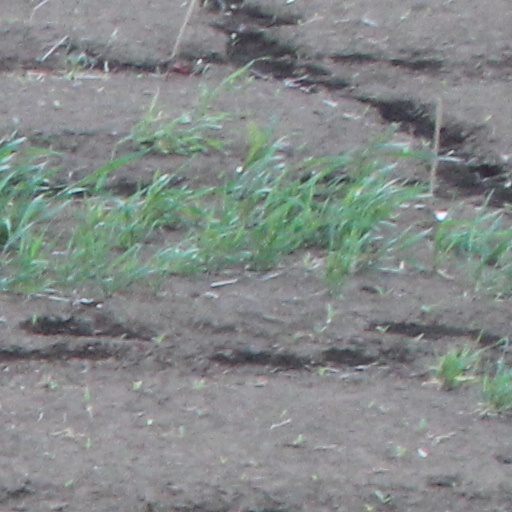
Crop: wheat